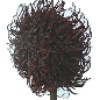
Label: Rambutan 1